Samʾal

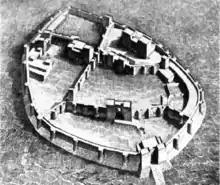
Reconstruction of the citadel

Hayyanu didn't participate in the Battle of Qarqar in 853 BC, and instead paid tribute to Shalmaneser III. This battle was fought to the south in Syria around Hama. So Assyria did not pursue then its expansion to the Western areas.